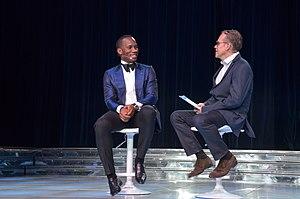
Didier Drogba lors du Forum International Peace and Sport 2017
Peace and sport, « L'Organisation pour la paix par le sport » est une organisation internationale neutre et indépendante, basée en Principauté de Monaco et placée sous le haut patronage du souverain monégasque Albert II de Monaco. Elle a été créée par le médaillé olympique et champion du monde de pentathlon moderne Joël Bouzou en 2007.